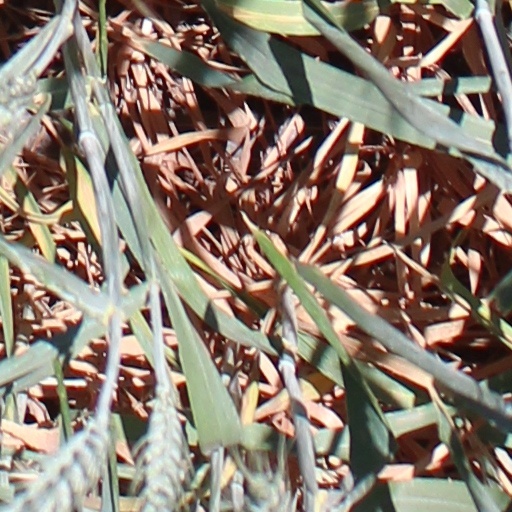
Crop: wheat